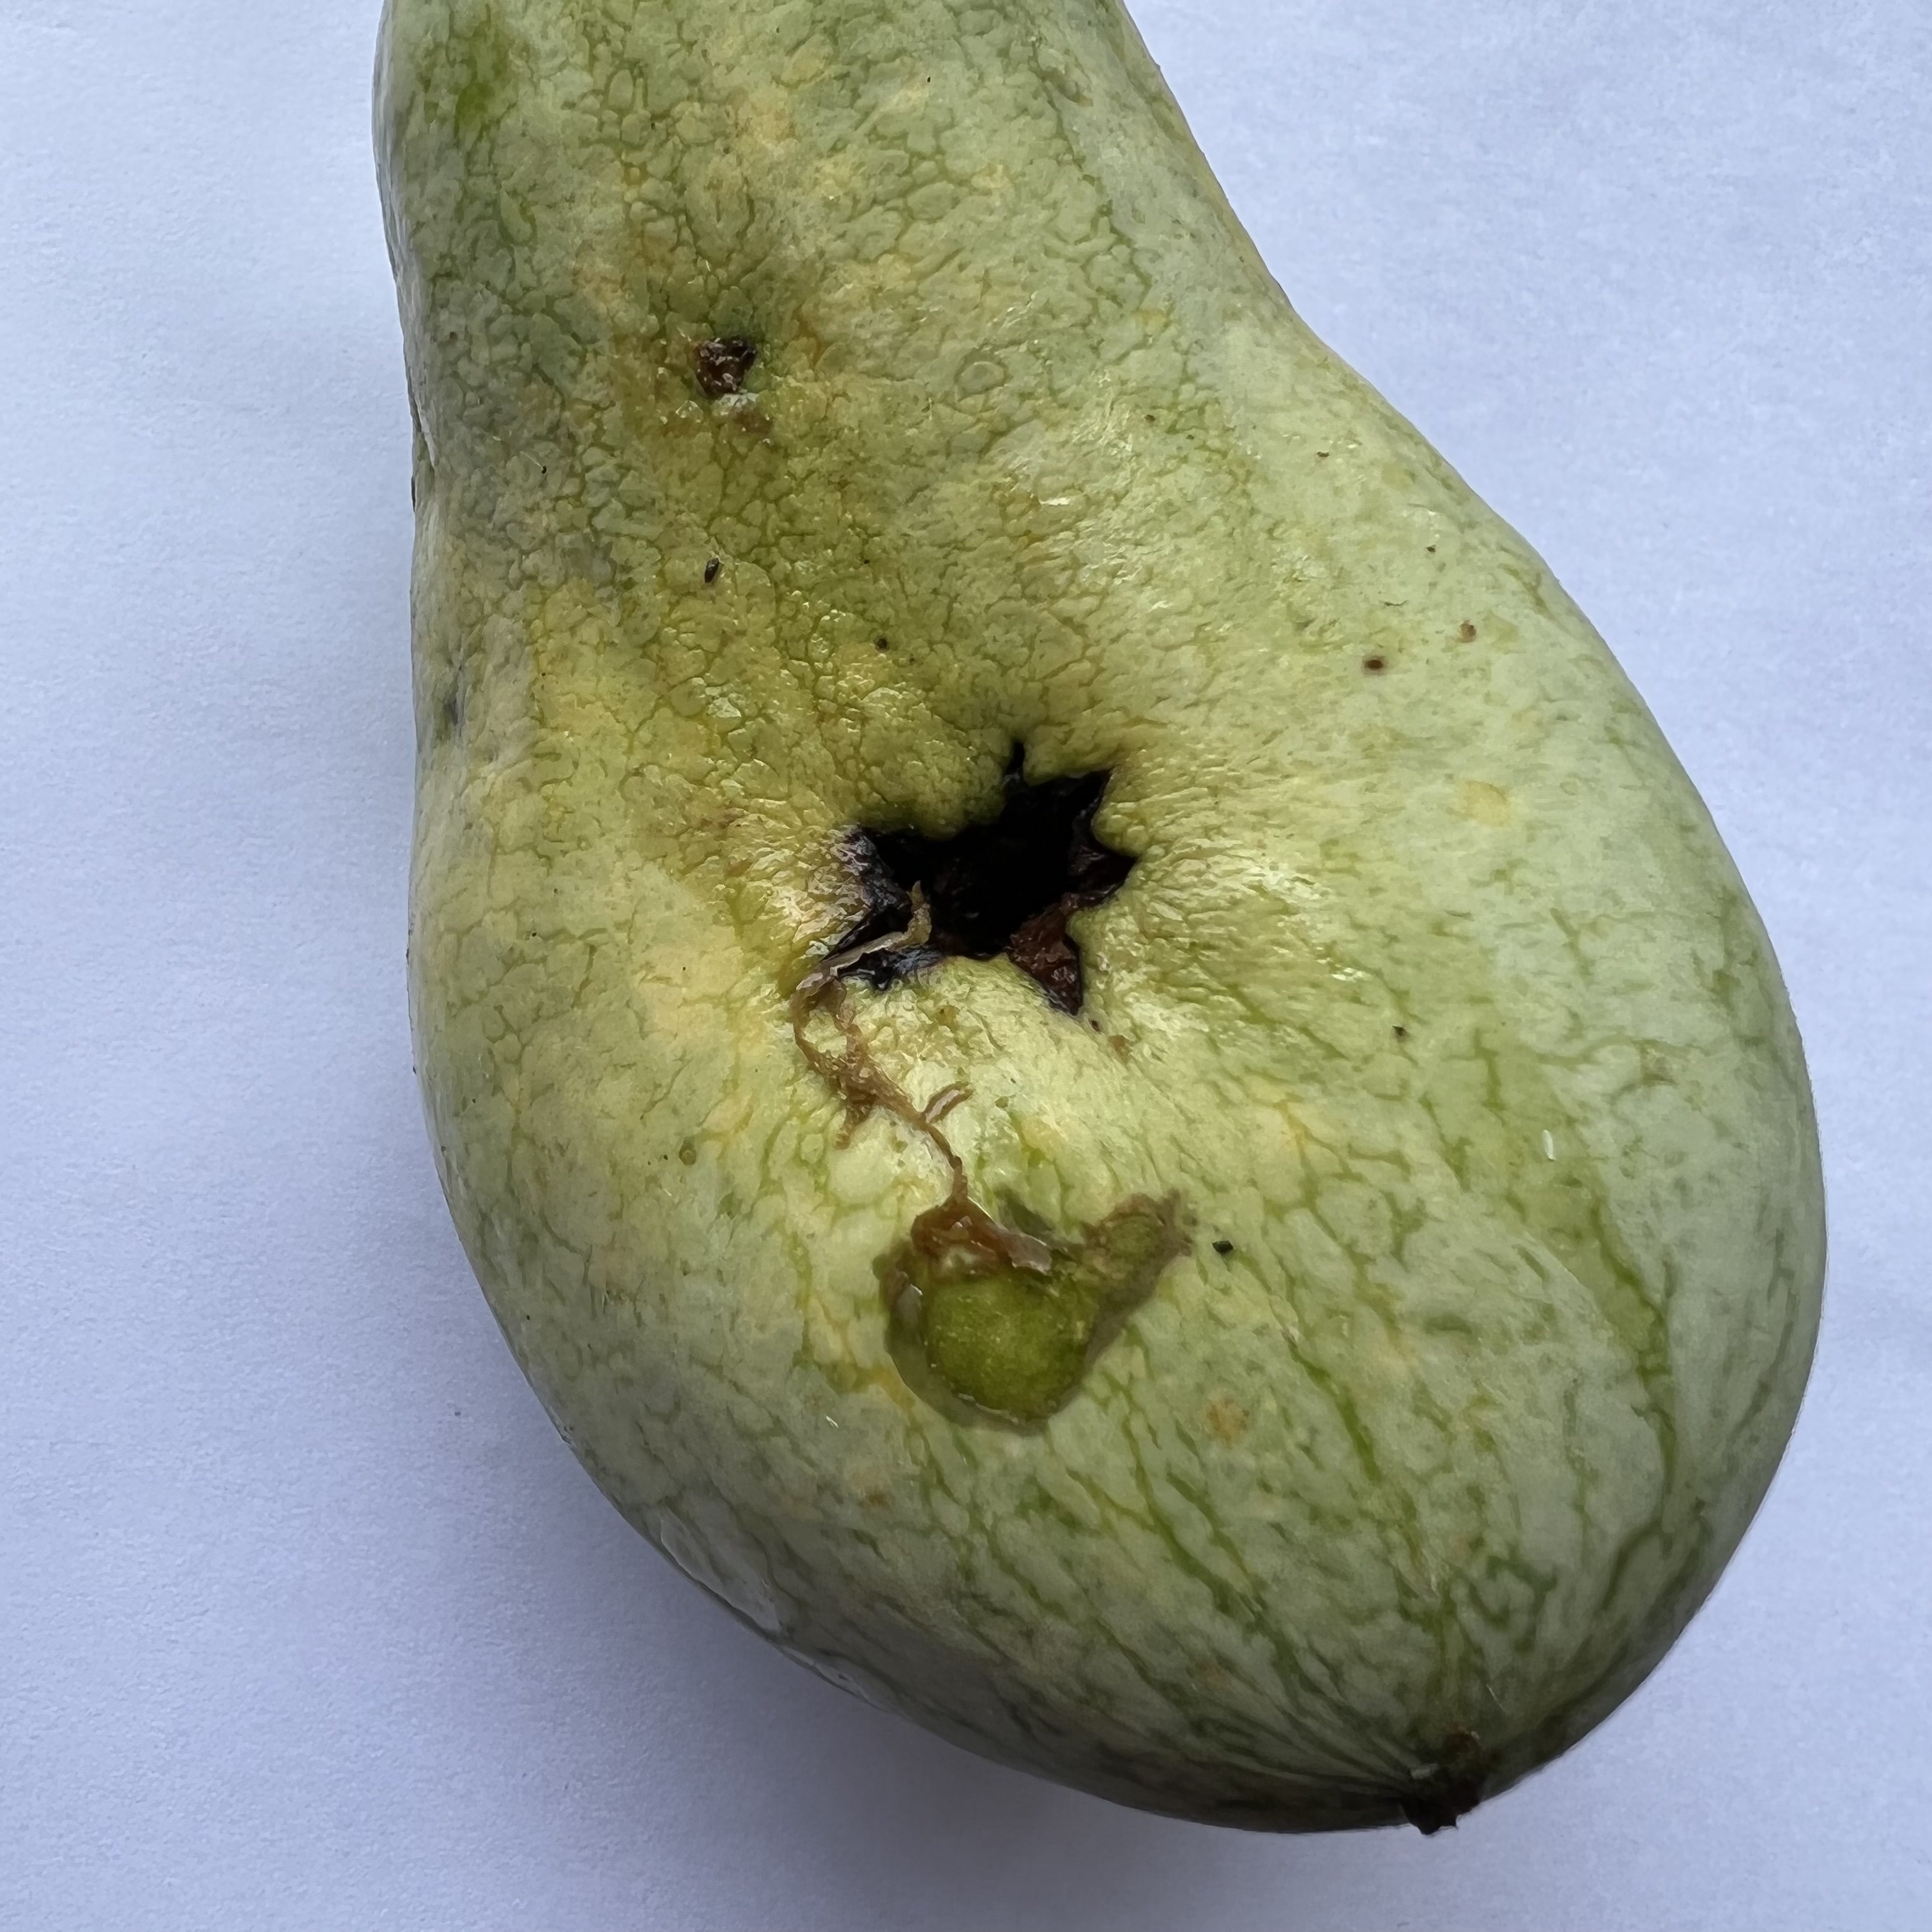
Label: Anthracnose